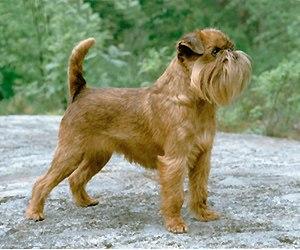
Les petits chiens belges sont un ensemble de trois races de chiens de compagnie originaires de Belgique et partageant la même histoire : le griffon belge, le griffon bruxellois et le petit brabançon. Certaines fédérations telles que l'American Kennel Club ou The Kennel Club enregistrent d'ailleurs ces trois races comme de simples variétés du griffon bruxellois.
Le griffon bruxellois est une race de chiens originaire de Belgique. La race est issue de croisements effectuée au XIXᵉ siècle, entre le smousje, un petit chien à poil dur bruxellois chassant les rats dans les écuries, et l'épagneul King Charles et le carlin. Il fait partie des petits chiens belges comme le griffon belge et le petit brabançon.